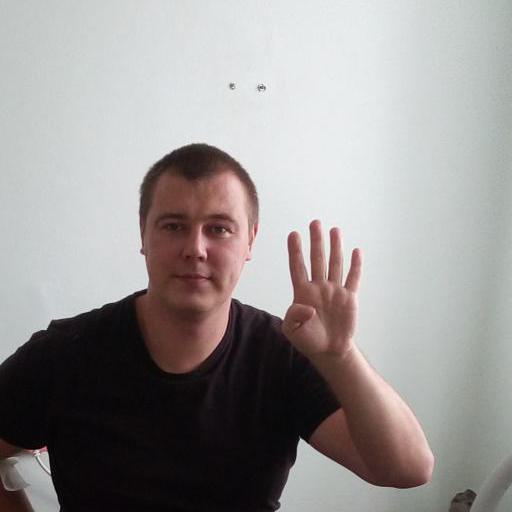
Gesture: four